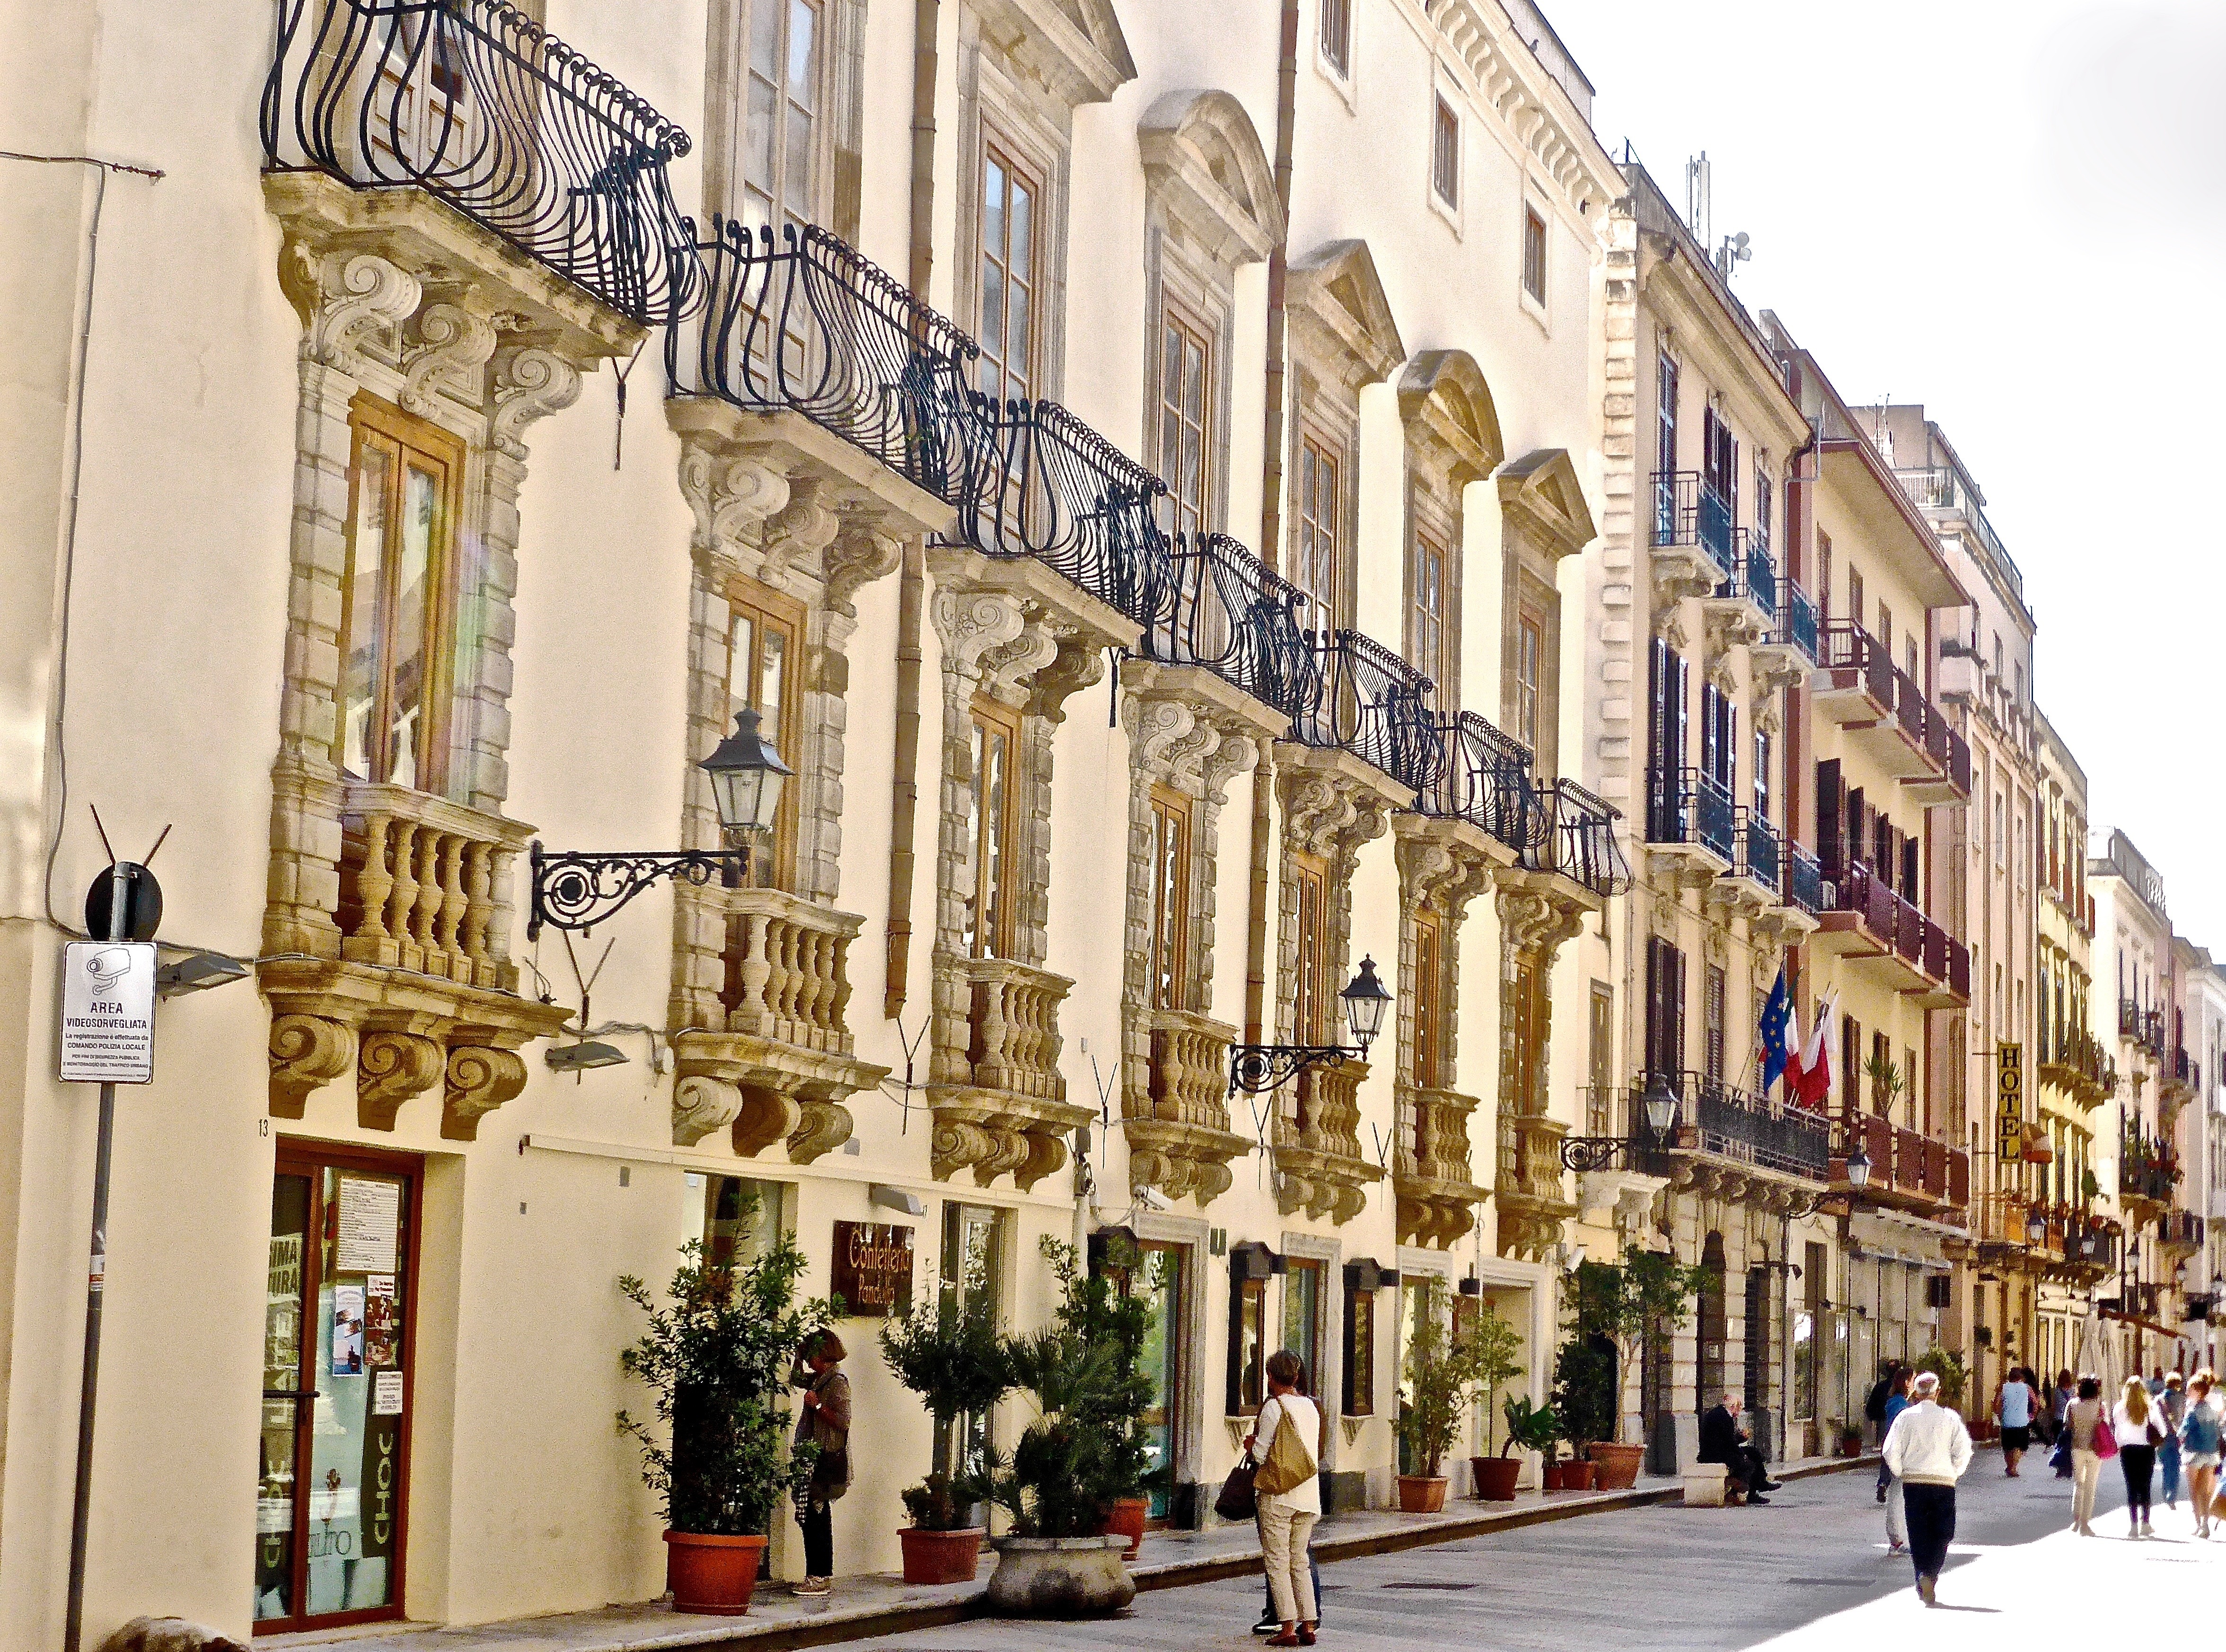
architecture, road, street, vintage, town, building, palace, urban, stone, mediterranean, plaza, landmark, facade, shopping, tourism, buildings, town square, arcade, historical, italian, sicily, trapani, neighbourhood, paved, sicilian